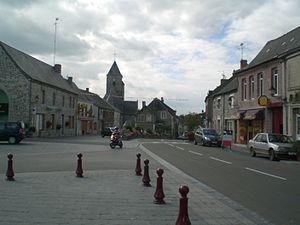
rue de cousolre
Cousolre est une commune française située dans l'Avesnois, dans le département du Nord en région Hauts-de-France.